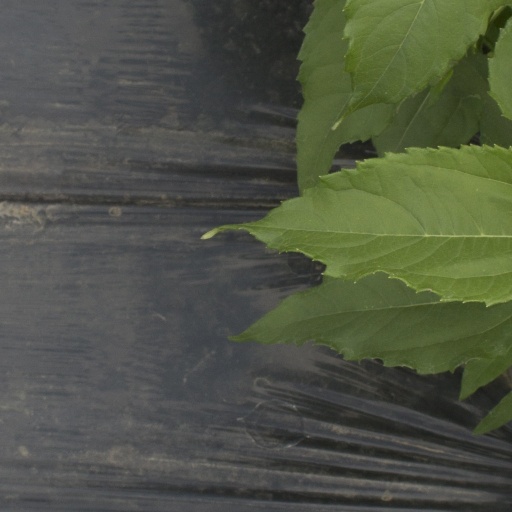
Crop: Jerusalem artichoke